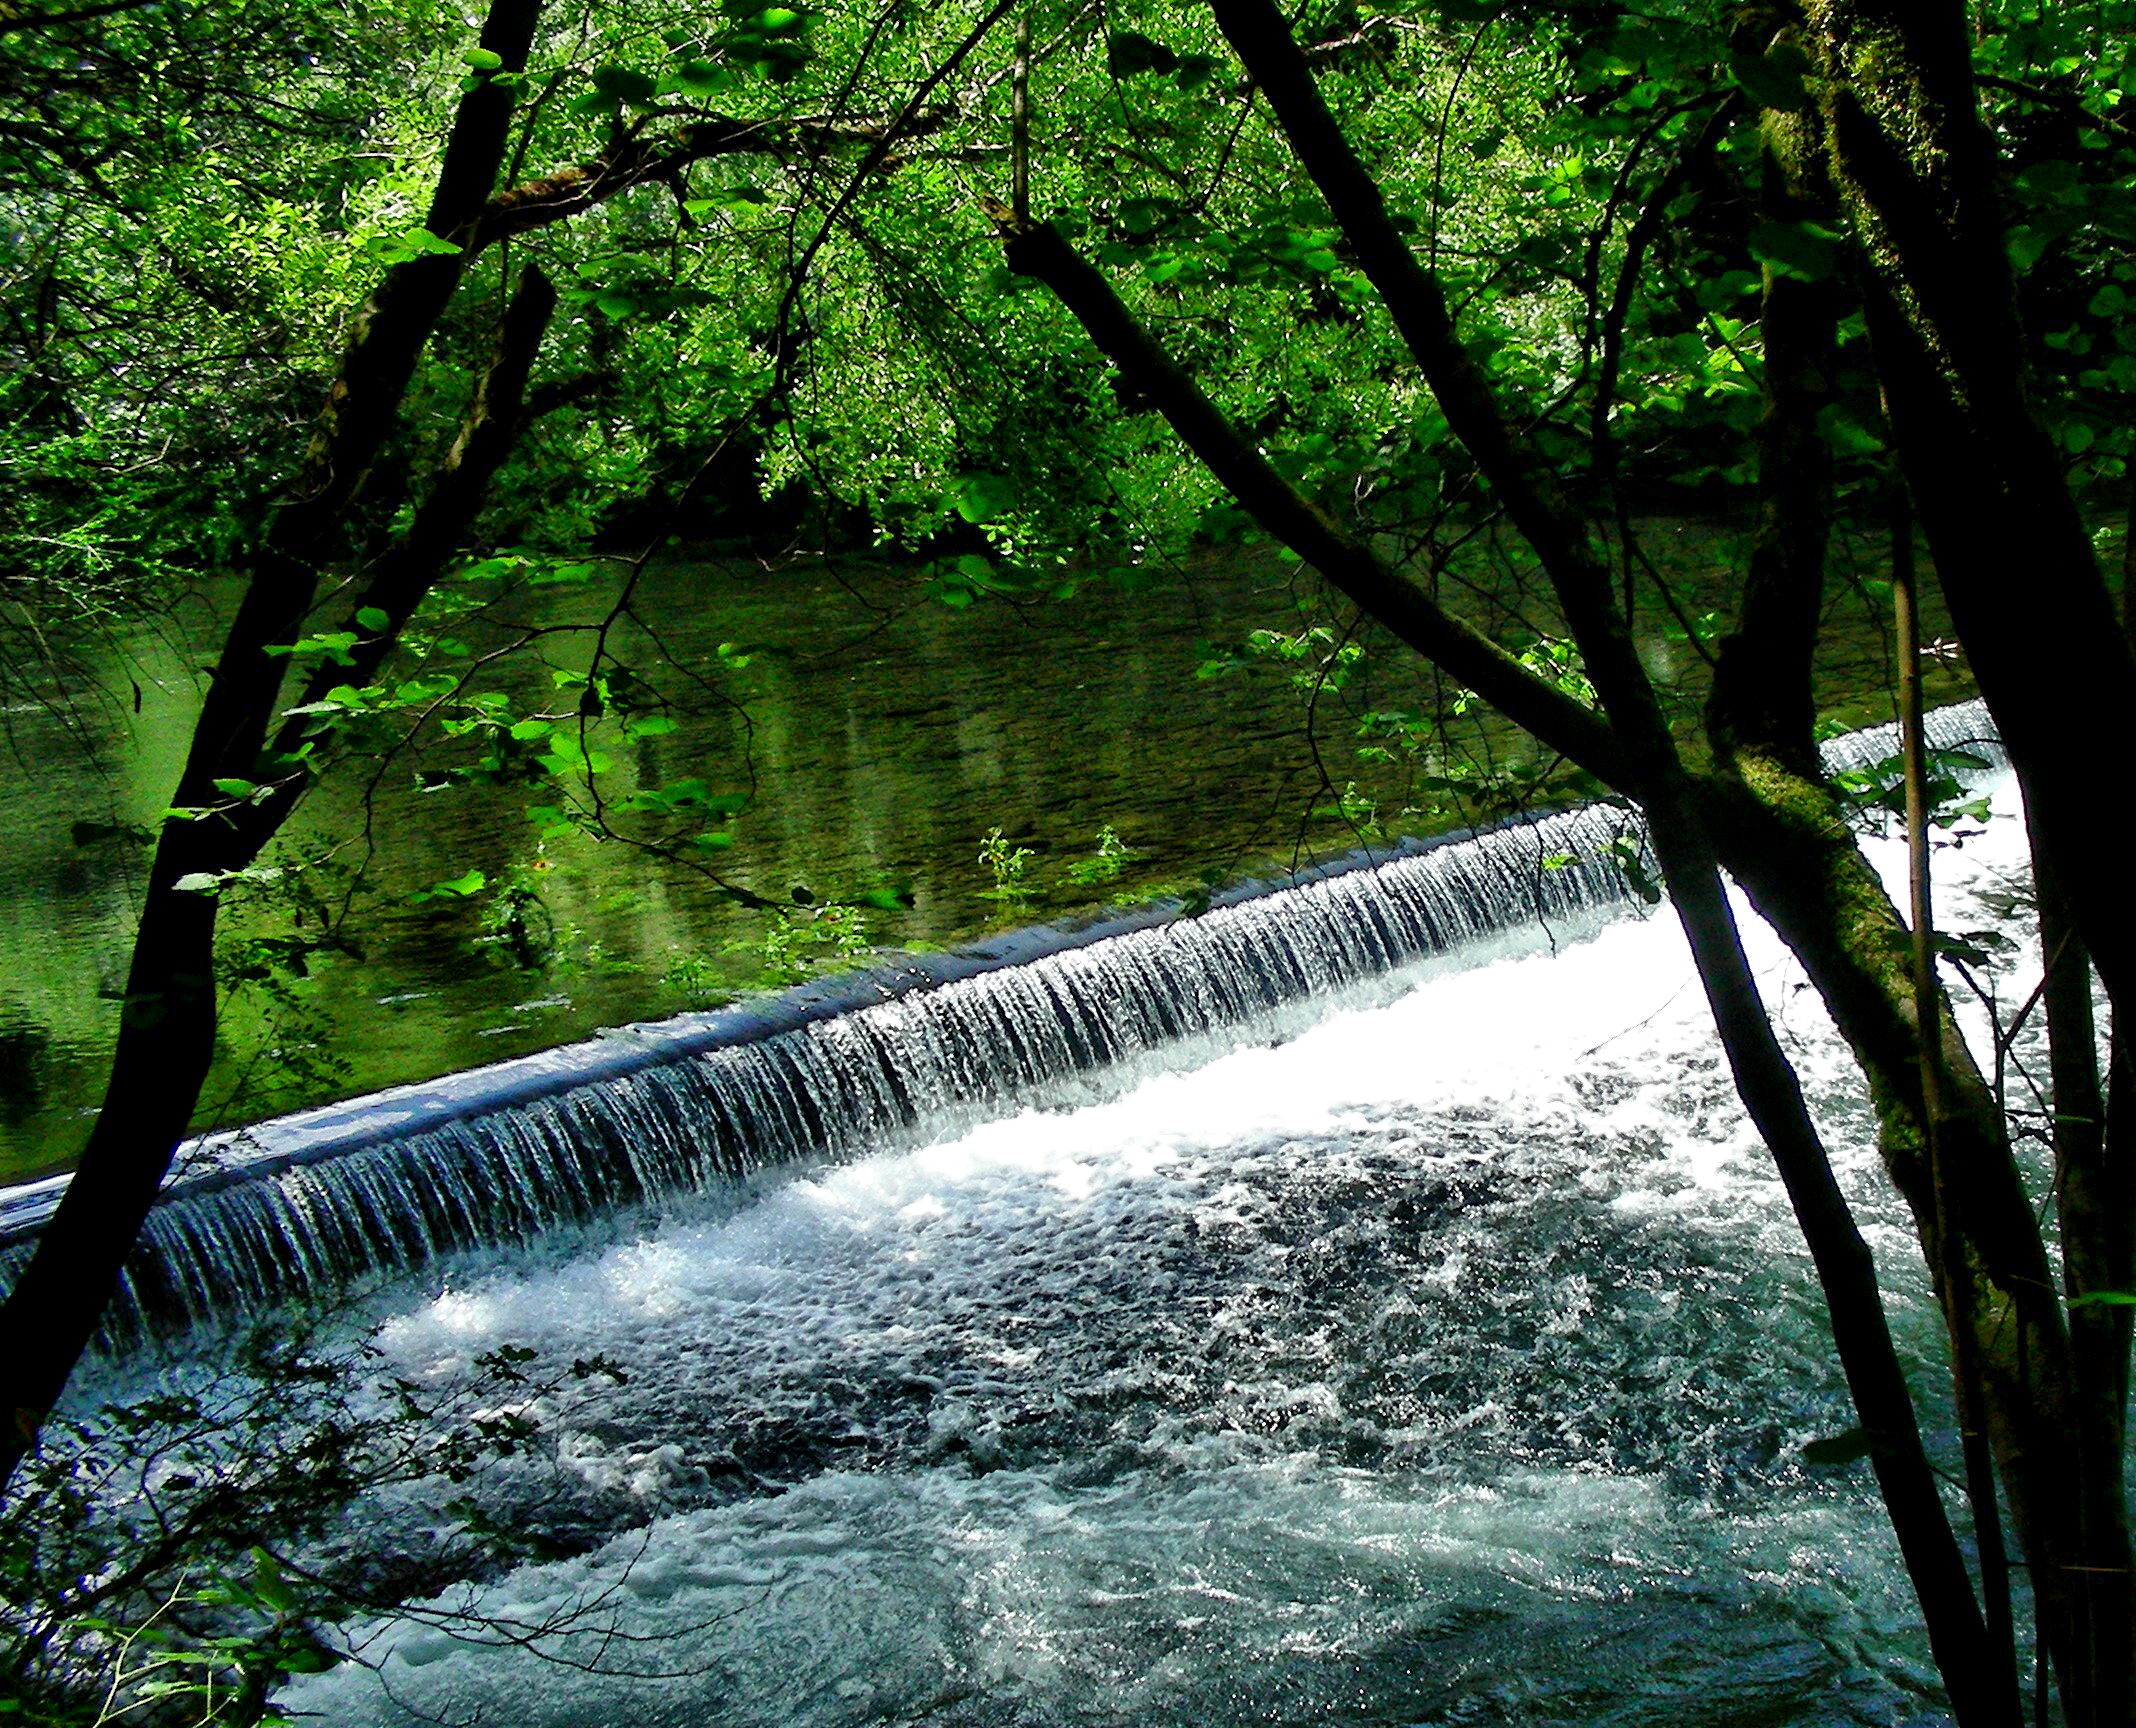
tree, water, nature, forest, waterfall, creek, branch, sunlight, leaf, river, stream, jungle, body of water, rainforest, woodland, habitat, water feature, watercourse, natural environment, woody plant